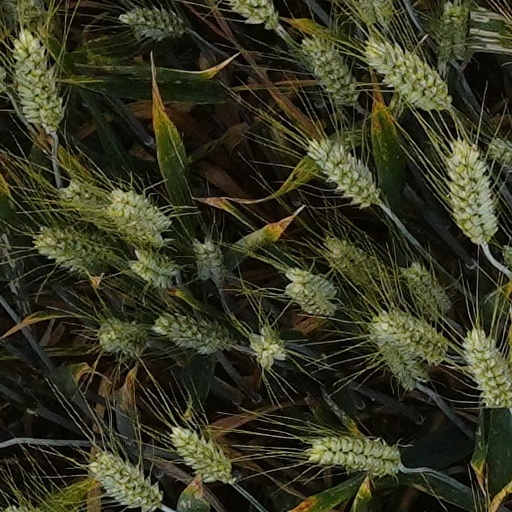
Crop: wheat